Live in San Diego (Eric Clapton album)

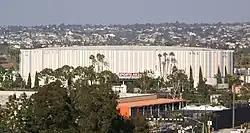
The concert was recorded on 15 March 2007 at the Ipayone Center.

The concert took place during the two-year long "Doyle & Derek World Tour" Clapton held together with Doyle Bramhall II and Derek Trucks from 2006 to 2007 leading up to the Crossroads Guitar Festival 2007 at Chicago's Toyota Park. Both audio and video filming for the release began on 15 March 2007 during the concert at the Ipayone Center in San Diego, California. Before performing with Cale at the venue, Clapton said: "This is the realization of what may have been my last ambition: to work with the man whose music has inspired me for as long as I can remember."